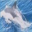
Label: dolphin